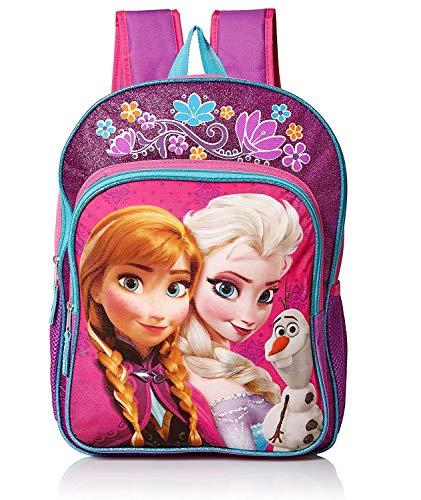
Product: UPD Frozen Elsa Anna Light Up Backpack School Bookbag
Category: Clothing, Shoes & Jewelry | Luggage & Travel Gear | Backpacks | Kids' Backpacks
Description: Backpack light up in front.
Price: $20.50